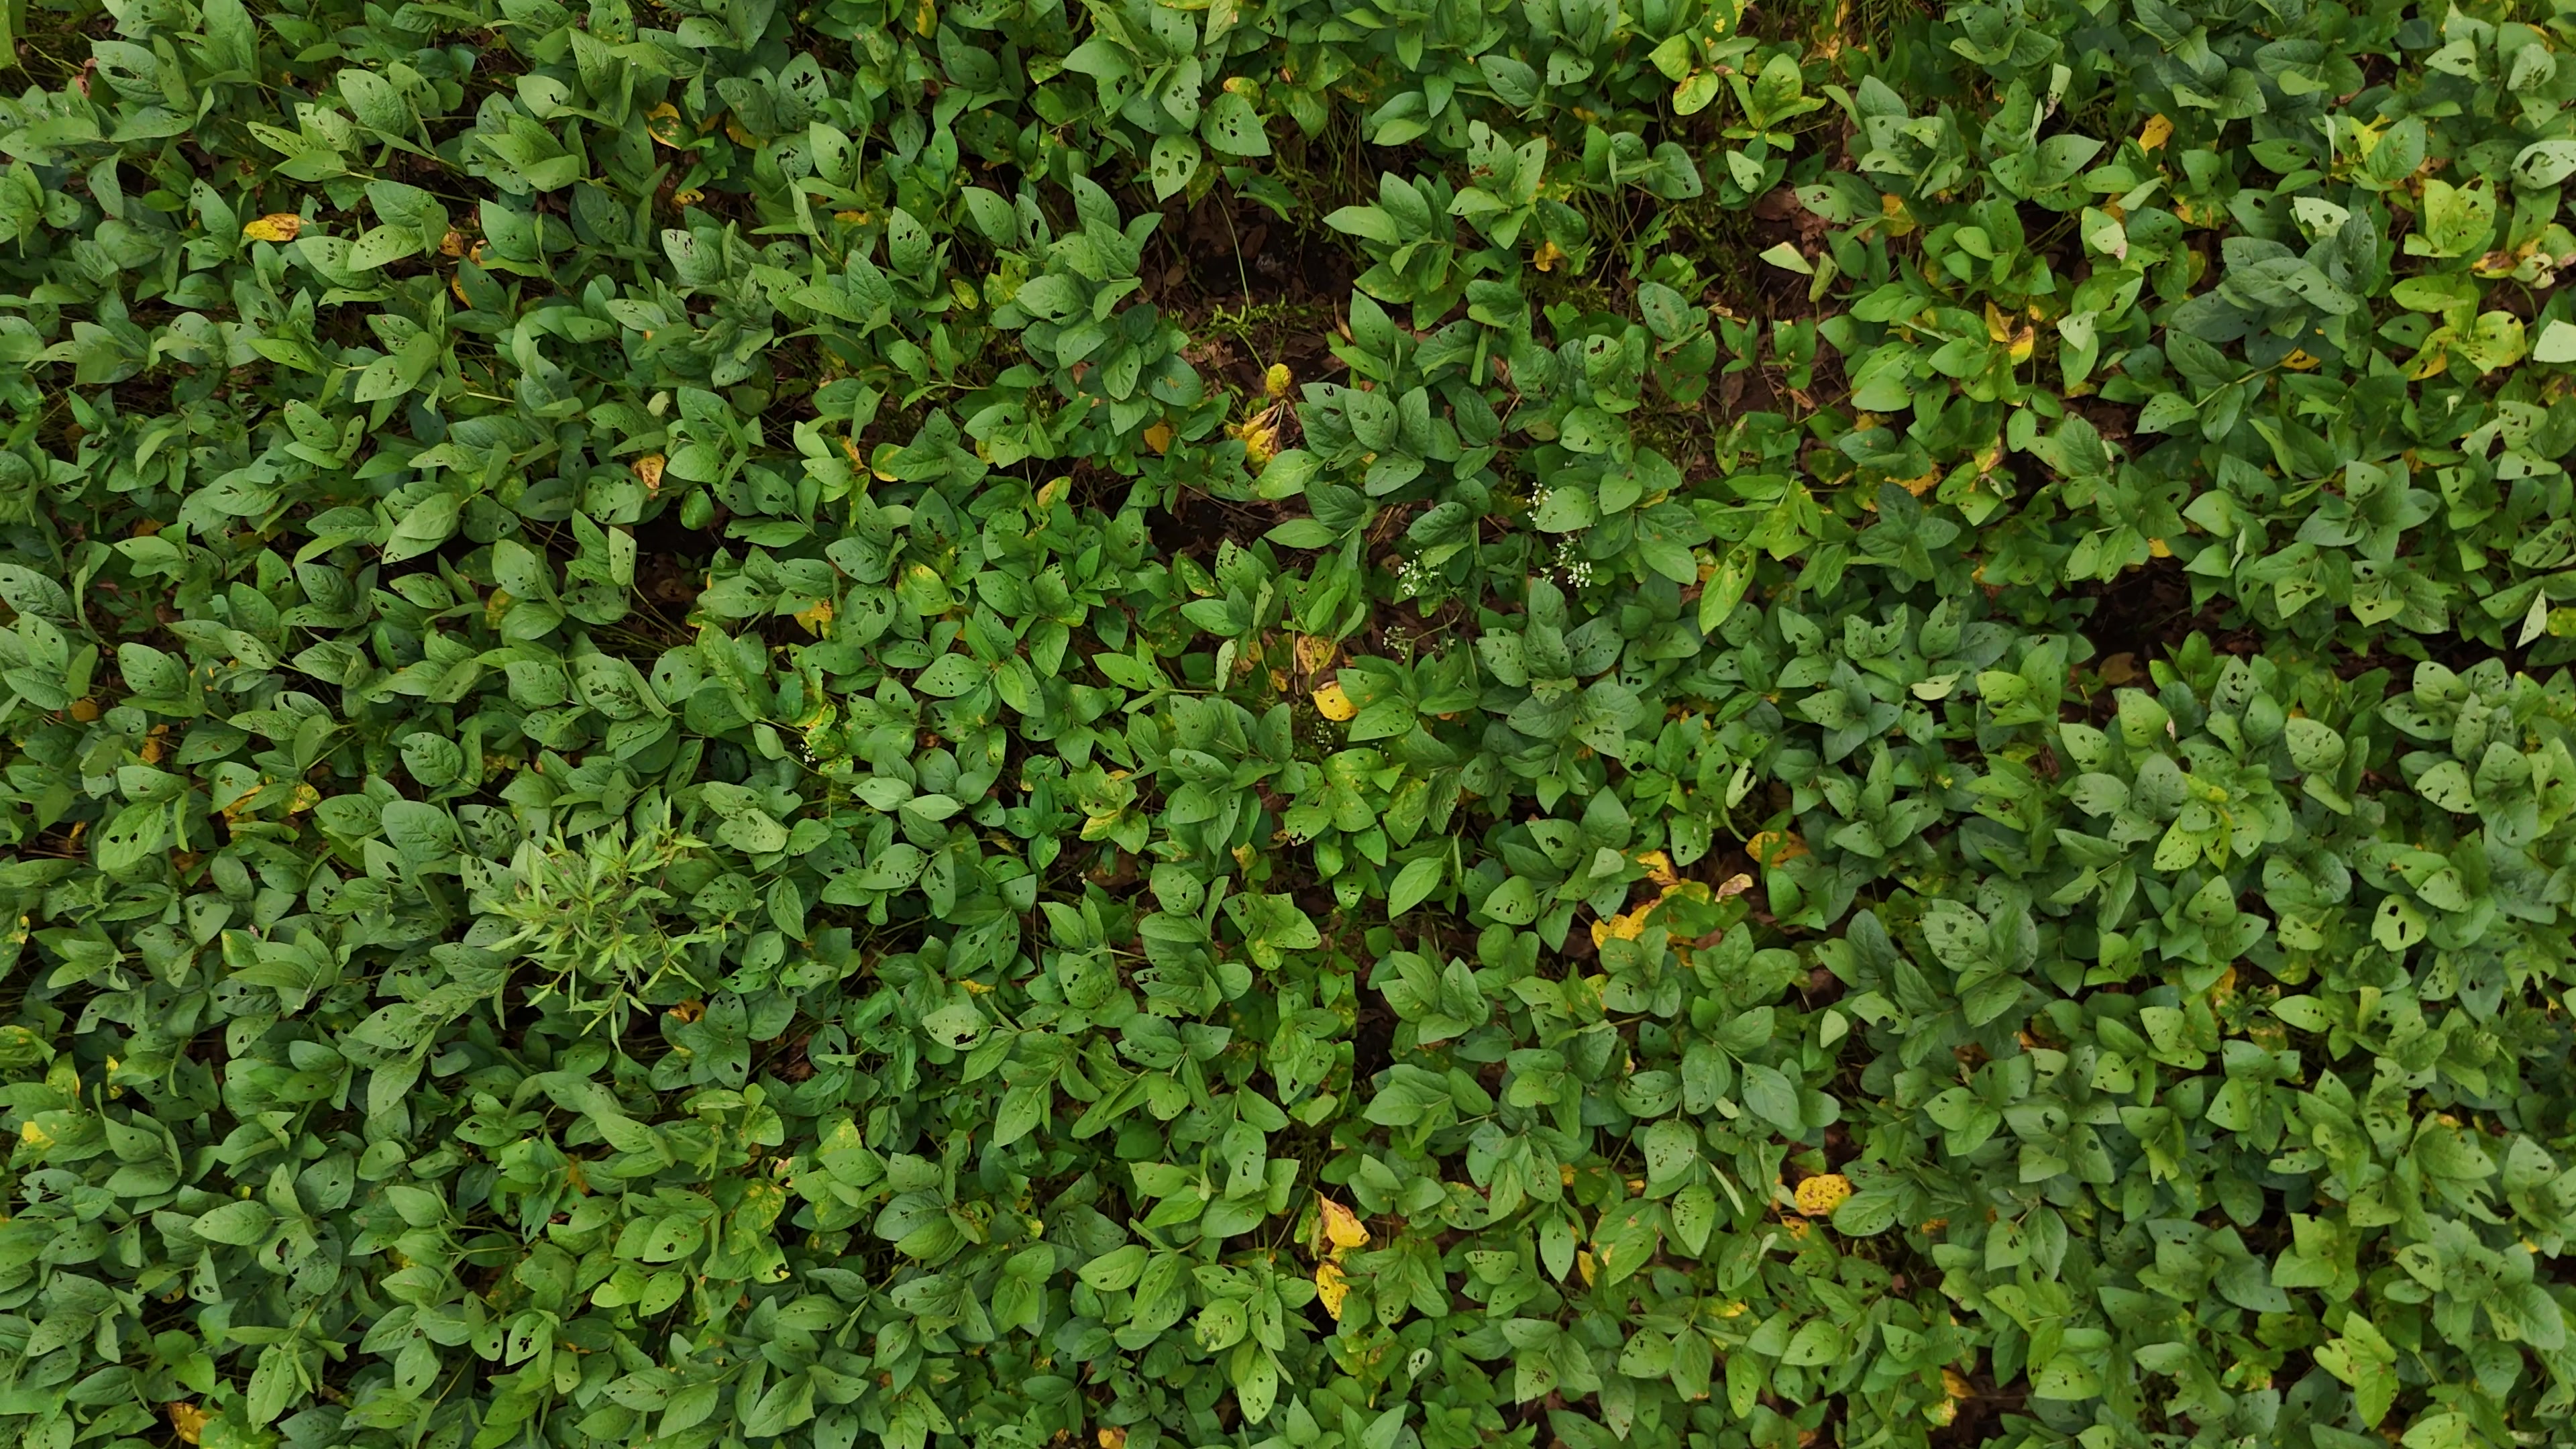
Label: Rust